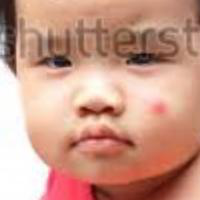
Age group: age 01-10